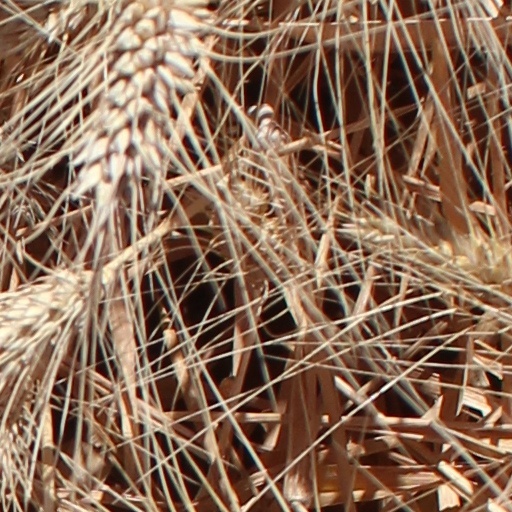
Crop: wheat